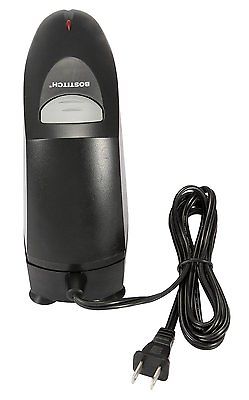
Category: stapler